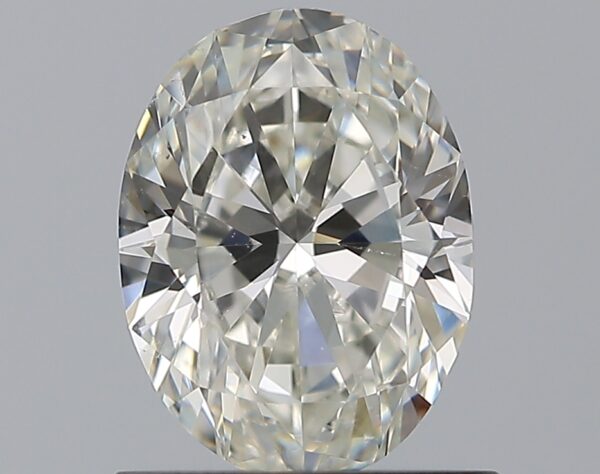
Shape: oval
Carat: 0.9
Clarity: VS2
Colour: H
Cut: EX
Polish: EX
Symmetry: VG
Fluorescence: ST
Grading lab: GIA
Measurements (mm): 7.27 x 5.42 x 3.35